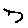
Label: 7